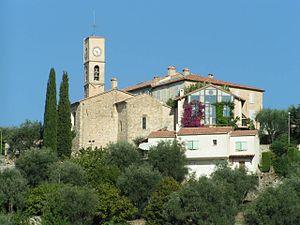
Opio est une commune française située dans le département des Alpes-Maritimes, en région Provence-Alpes-Côte d'Azur.